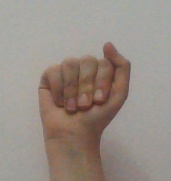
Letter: saad